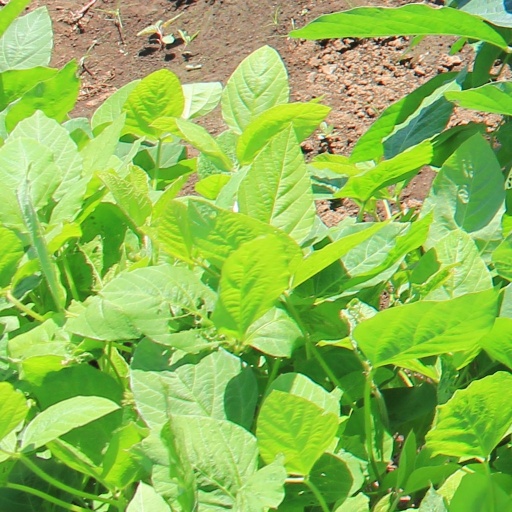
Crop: soybean